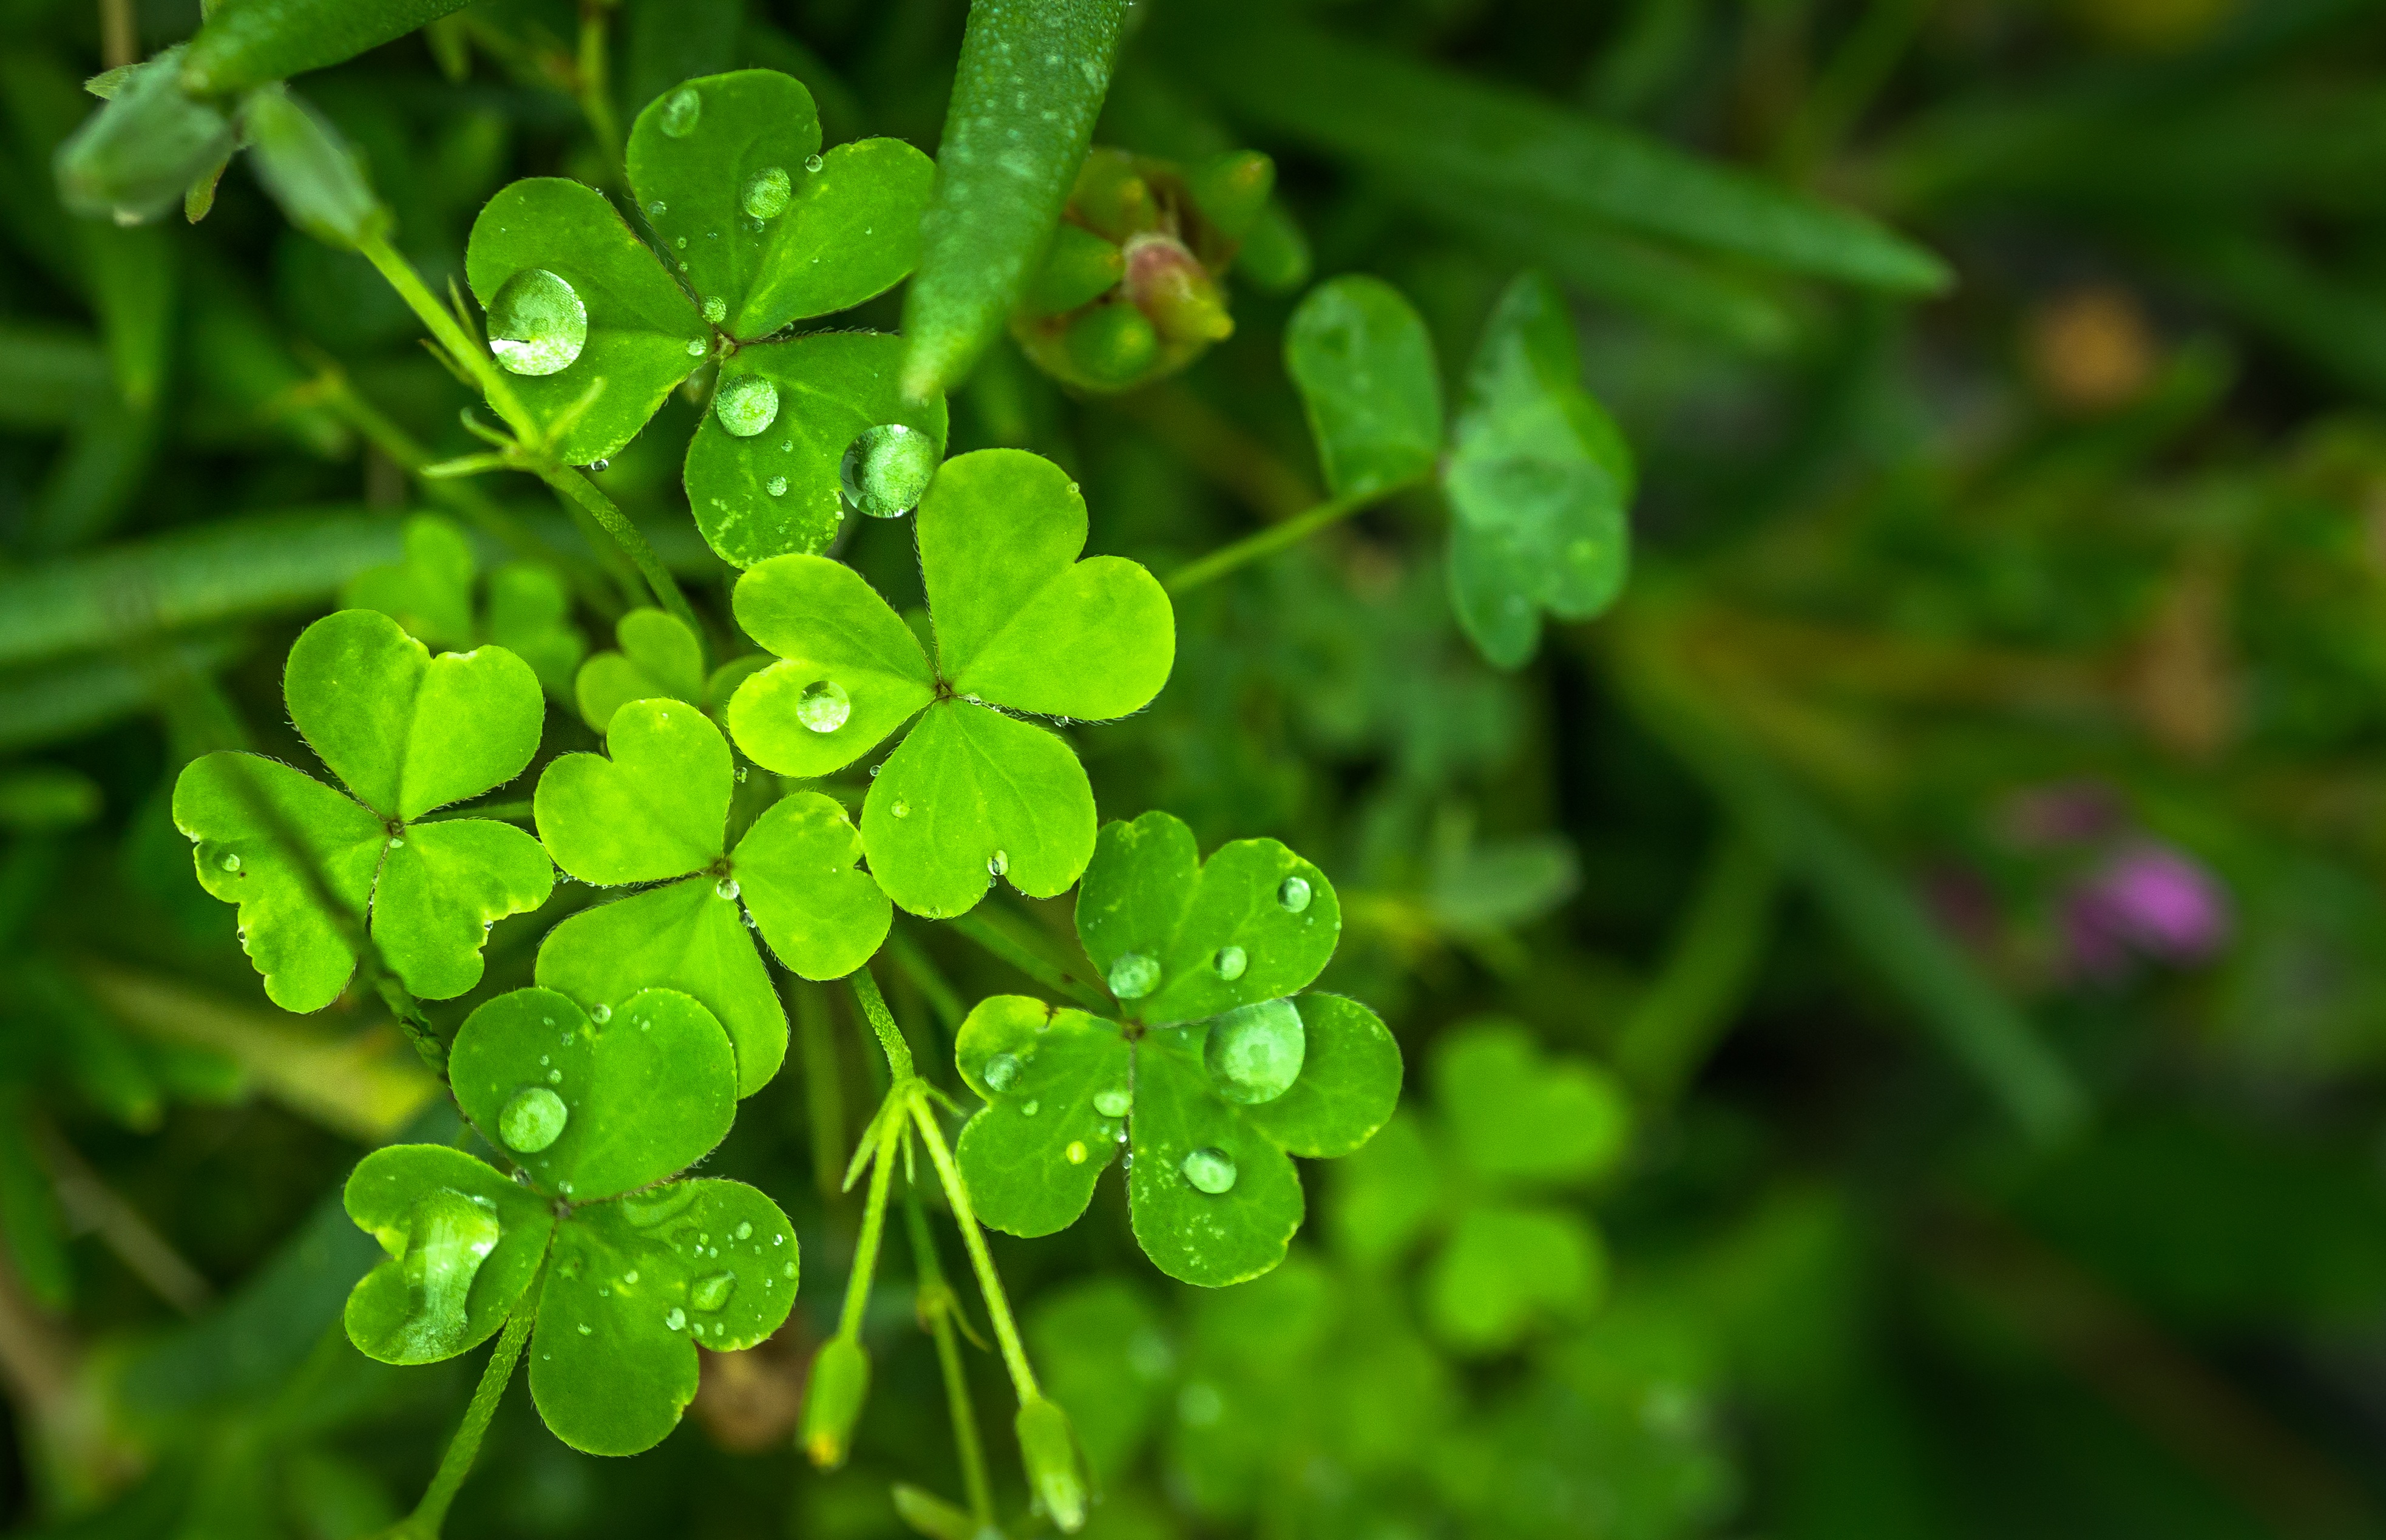
nature, grass, dew, abstract, plant, lawn, morning, leaf, flower, pool, green, herb, produce, botany, flora, plants, clover, wildflower, shrub, shamrock, macro photography, trickle, flowering plant, good luck, annual plant, land plant, stitchwort